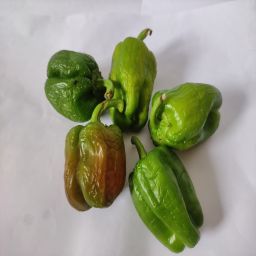
Crop: Bell Pepper
Quality: Ripe